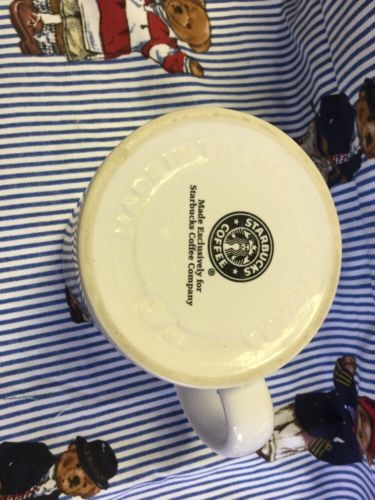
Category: mug